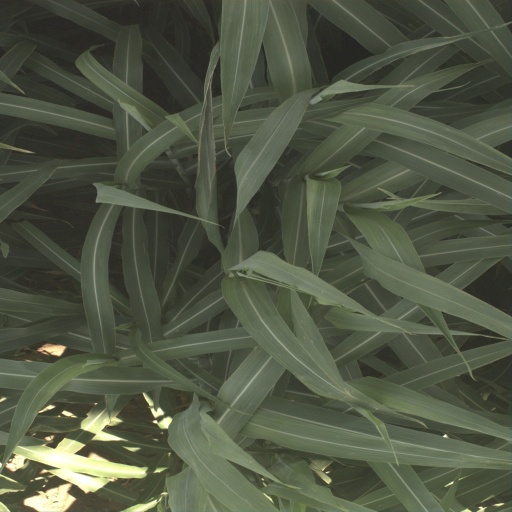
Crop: sorghum